Alain de Boismenu

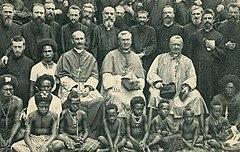
Boismenu (seated second from right) with missionaries and children 1892.

Boismenu arrived at Yule Island on 25 January 1898 where he set himself on revitalizing the missions there while serving the ailing apostolic vicar with his pastoral duties. This saw Pope Leo XIII later name him as the vicar's coadjutor (and Titular Bishop of Gabala) on 10 June 1899 which meant that he would succeed the vicar upon his death or resignation. He learnt of this appointment as coadjutor while reading it in the mission paper while recovering from an attack that occurred on 26 May. He and others were attacked and beaten with the Mafulu tribesman pillaging their goods. This attack almost killed the group who managed to escape. Boismenu received his episcopal consecration in Paris at the Basilica of Montmartre on 18 March 1900 from the apostolic nuncio Benedetto Lorenzelli with Alexandre-Louis-Victor-Aimé le Roy and Louis Couppé serving as the principal co-consecrators. On 11 February 1898 he was named as the pro-vicar general for the vicariate. Boismenu was appointed as the apostolic vicar in January 1908 following his predecessor's resignation and he set out revitalizing and expanding the missions. He increased the number of catechists while he was the apostolic vicar and was a strong proponent of technical education. This desire to expand on technical education saw an increase in students during his time as apostolic vicar from 800 in 1898 (before his appointment) to 7000 in 1945 (when he retired). He also attended the Australasian Catholic Congress held in Melbourne in 1904 while coadjutor. Boismenu often suffered from tropical fevers due to the differences in weather which affected his frail constitution though rallied from illness each time. He would visit the missions either on foot or horseback in his objective of revitalizing and expanding them. Boismenu also proved himself a good diplomat during times of tribal conflicts.